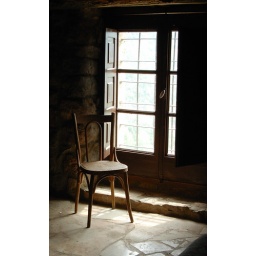
chair near the window